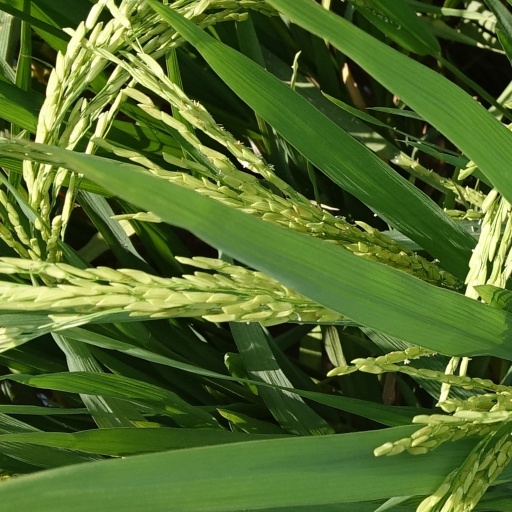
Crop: rice